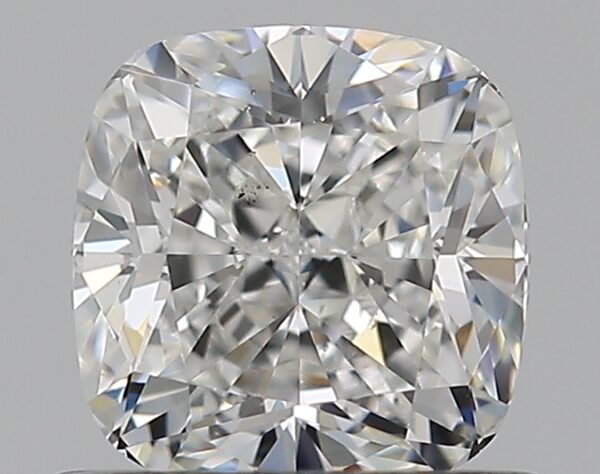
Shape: cushion
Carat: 0.72
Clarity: VS2
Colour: G
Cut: EX
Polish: EX
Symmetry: VG
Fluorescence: N
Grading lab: GIA
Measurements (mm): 5.06 x 4.94 x 3.36